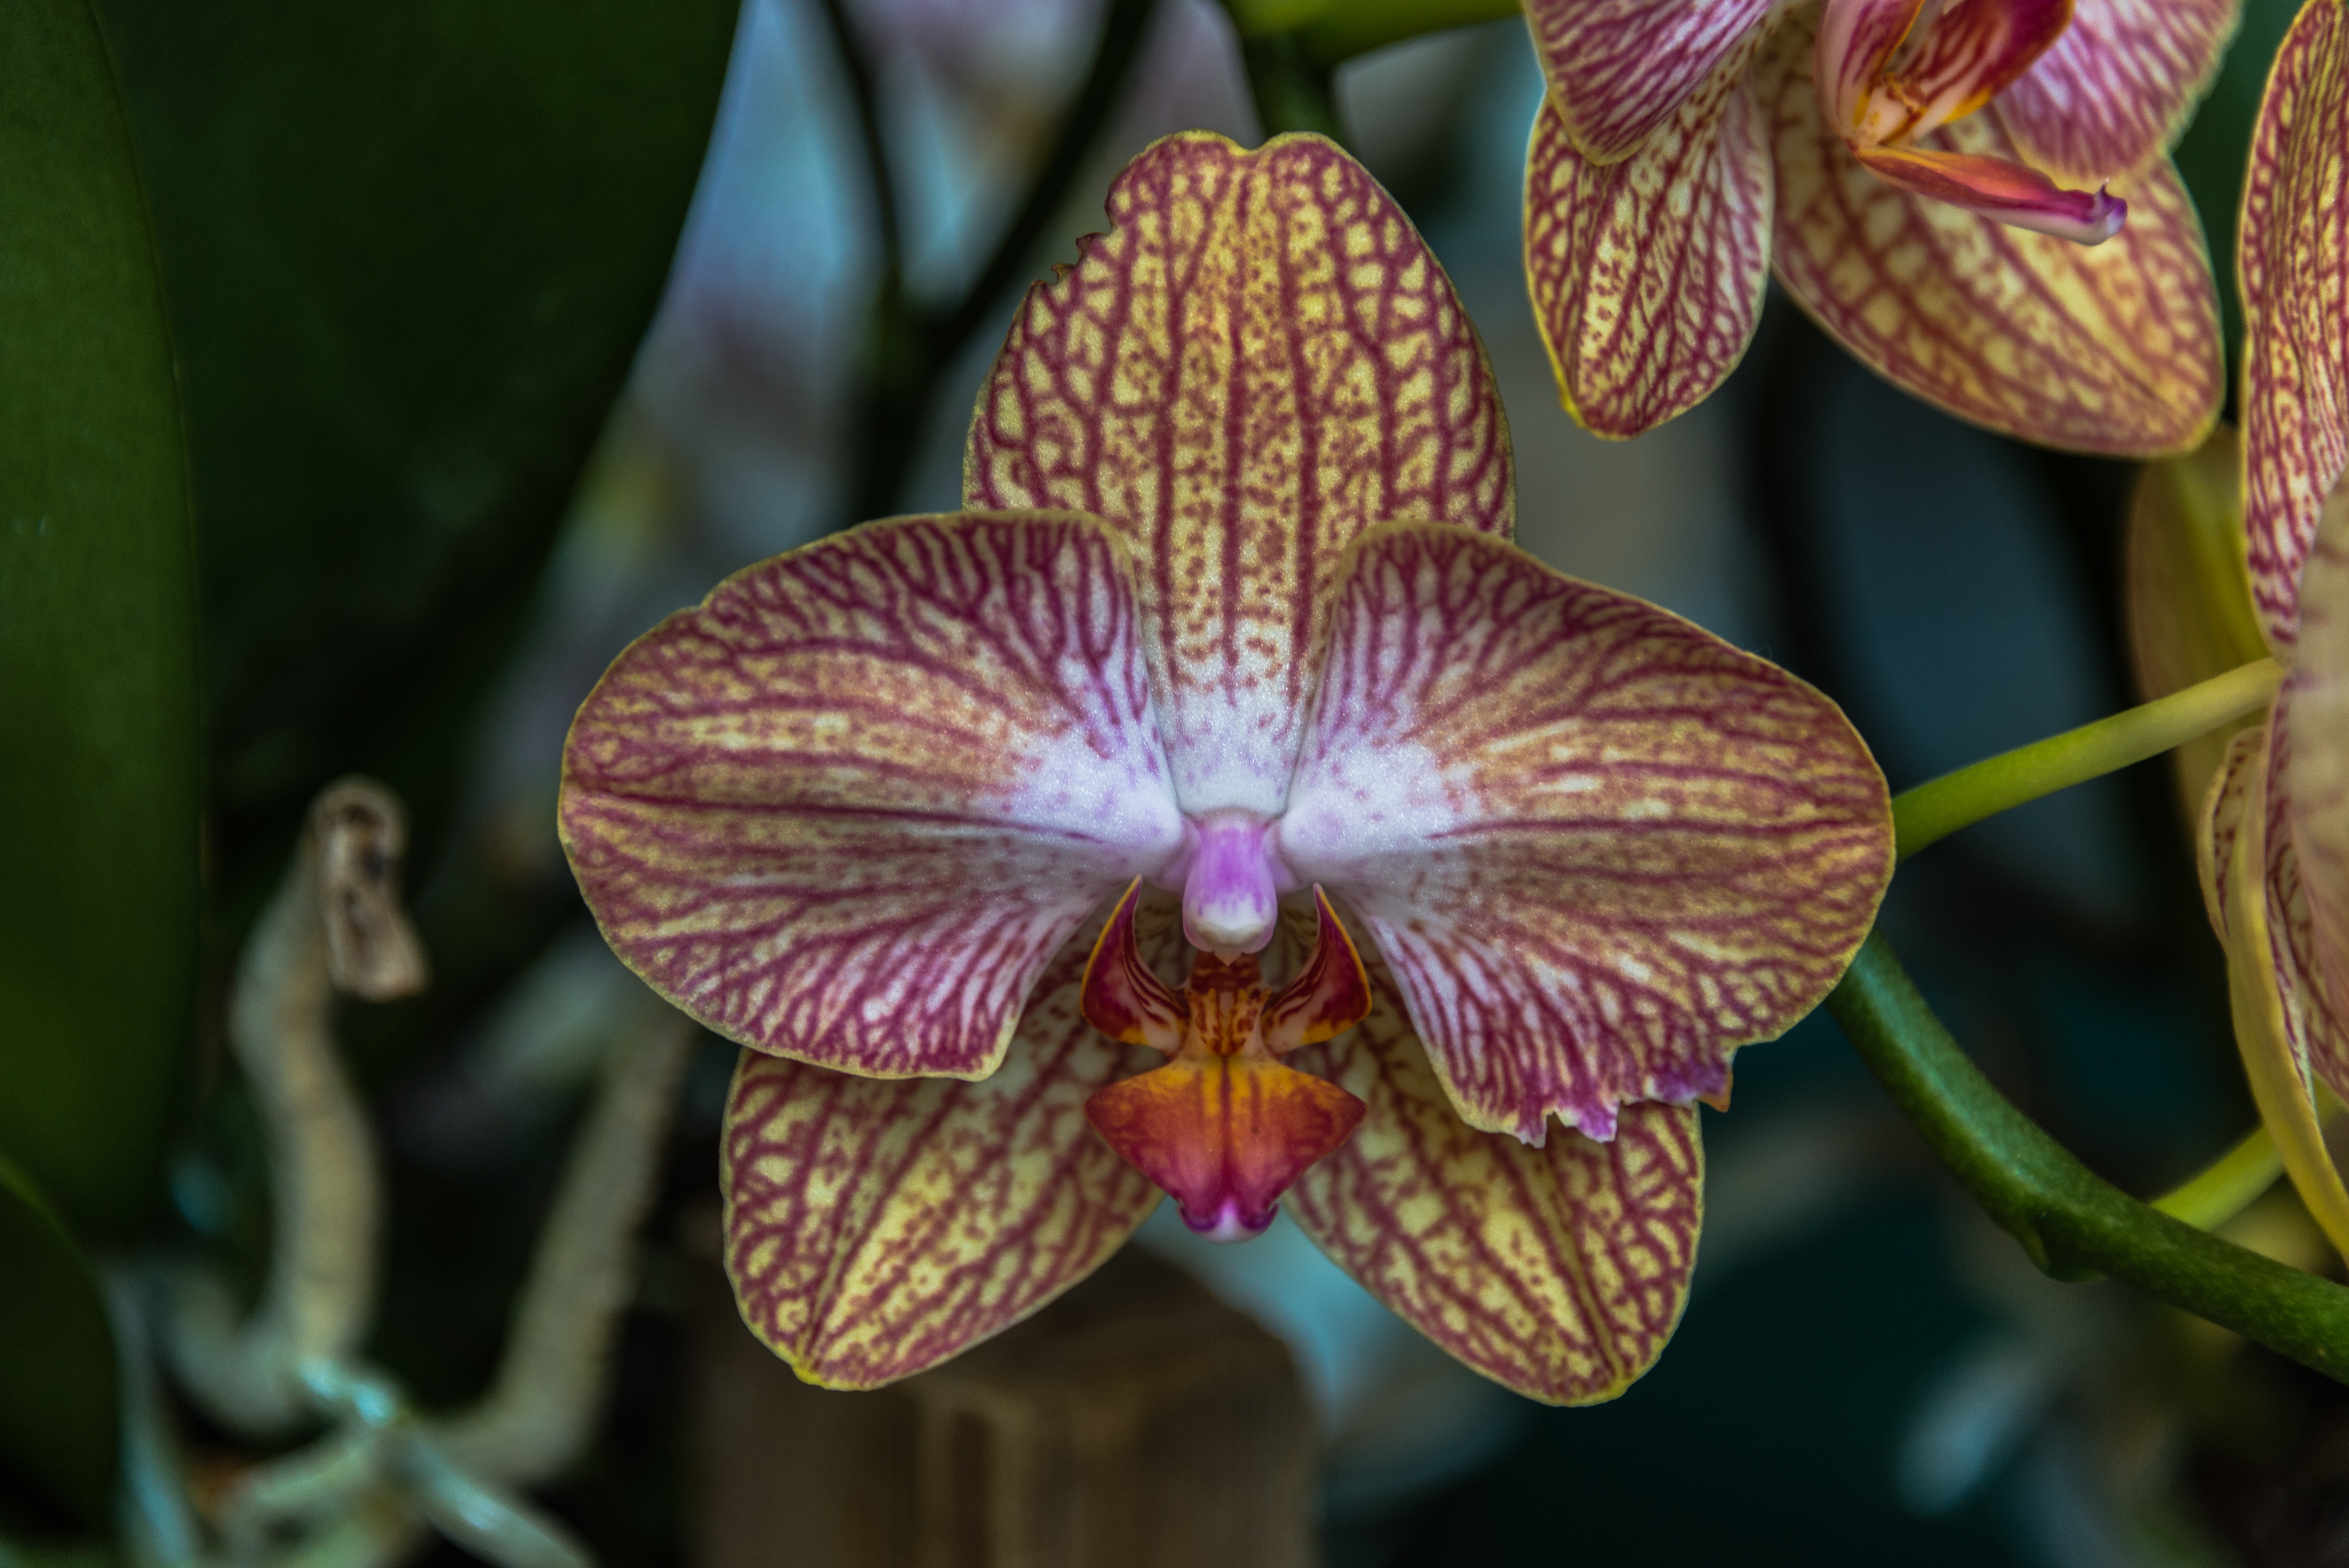
nature, plant, flower, botany, flora, orchid, petals, macro photography, flowering plant, cattleya, dendrobium, plant stem, land plant, moth orchid